Oio railway station

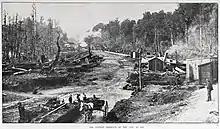
Oio in 1905, when it was the terminus of the line from Auckland

By 20 March 1908 Oio had a passing loop for 58 wagons, a x passenger platform, a x shelter shed, with lobby and store, a tablet office, a loading bank, cattle yards and pens, a x goods shed with verandah, privies, urinals and a water tank of supplying water by gravity. A 6th class station and cart approach to the platform were added by 10 November 1908.